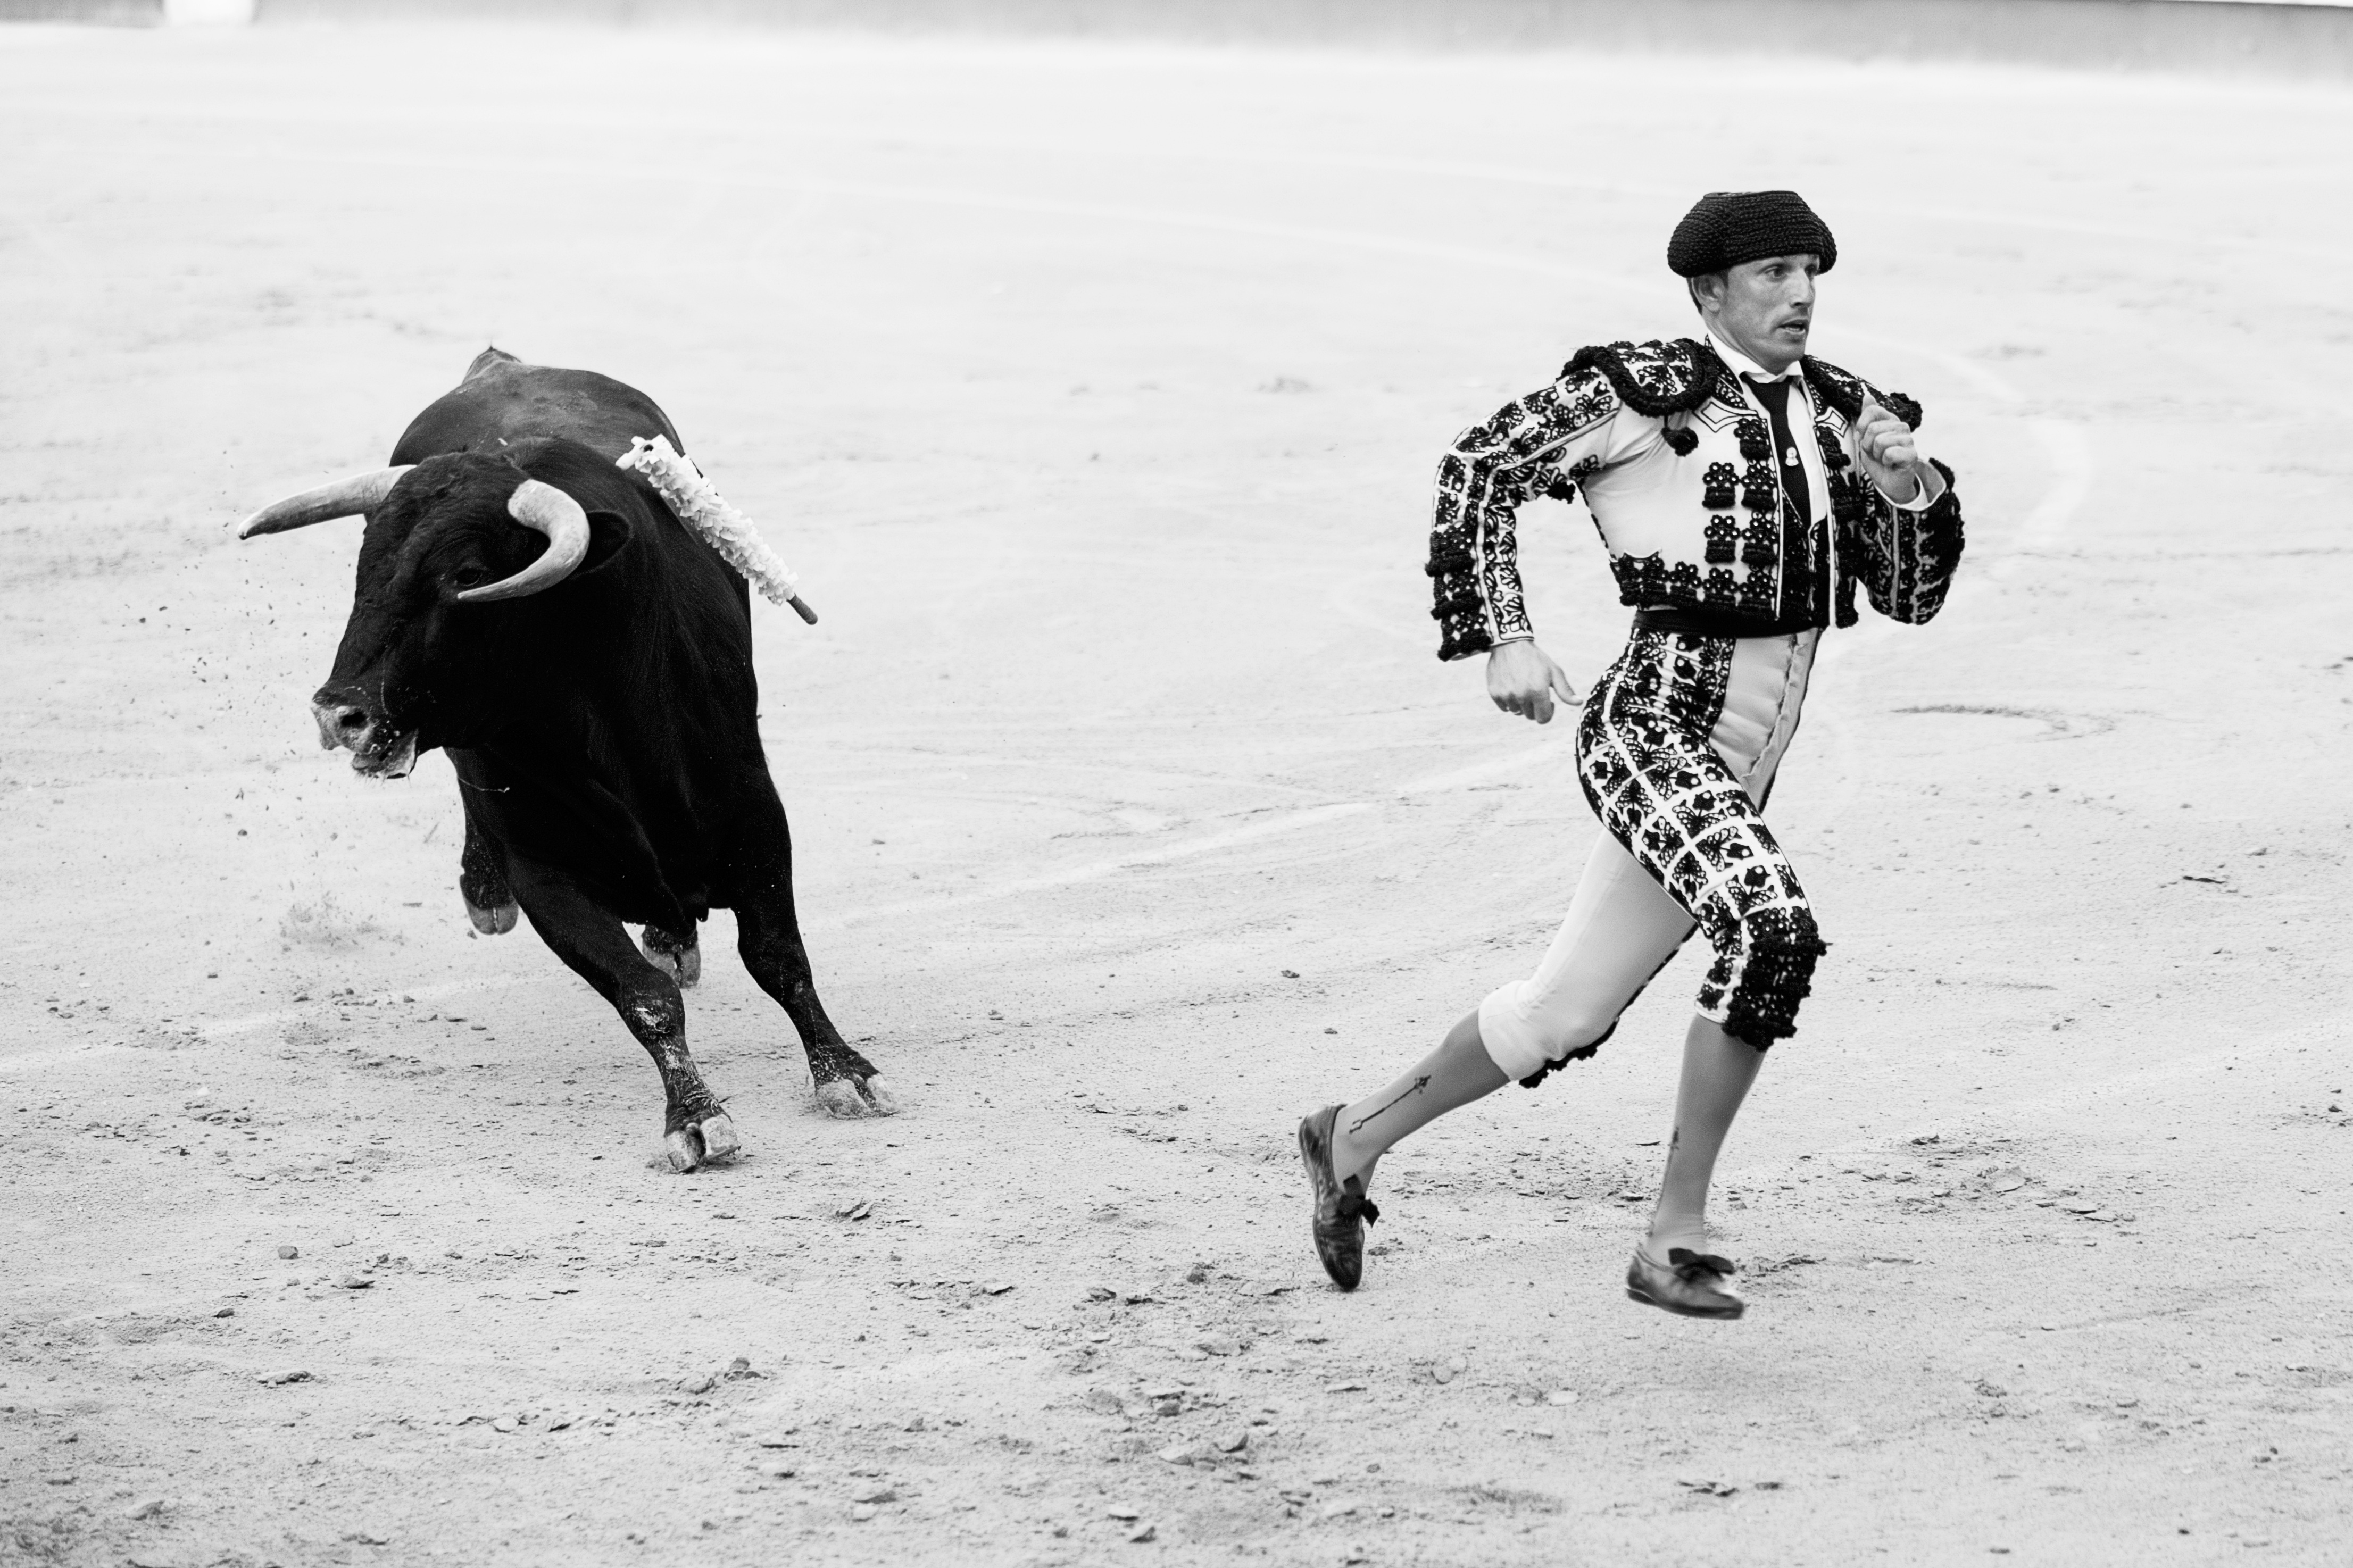
winter, black and white, white, black, monochrome, tradition, monochrome photography, horse like mammal